Harley Psalter

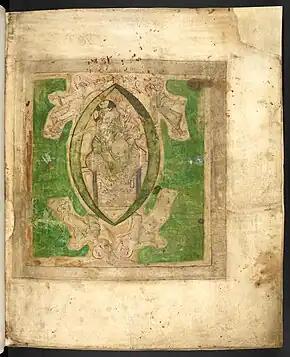
Miniature of the Trinity on the first page (f.1r)

The Harley Psalter (British Library Harley MS 603) is an illuminated manuscript of the second and third decades of the 11th century, with some later additions. It is a Latin psalter on vellum, measures 380 x 310 mm and was probably produced at Christ Church, Canterbury. The most likely patron of such a costly work would have been the Archbishop of Canterbury at the time, possibly Æthelnoth, who was consecrated in 1020 and remained at Canterbury until 1038.